Marjorie Sterrett Battleship Fund Award

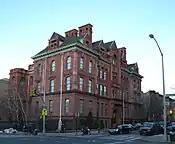
Public School 9, Brooklyn Marjorie's school

The Marjorie Sterrett Battleship Fund Award is presented annually by the U.S. Navy's Chief of Naval Operations to one ship in the U.S. Atlantic Fleet and one in the U.S. Pacific Fleet.